Sadegh Kharazi

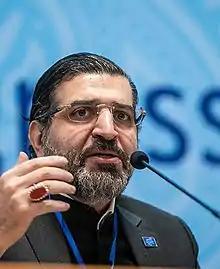
Kharazi in 2016

Sayyid Mohammad Sadeq Kharazi (born 2 March 1963) is a former Iranian diplomat and advisor to Iran's former President Khatami.